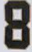
Number: 8